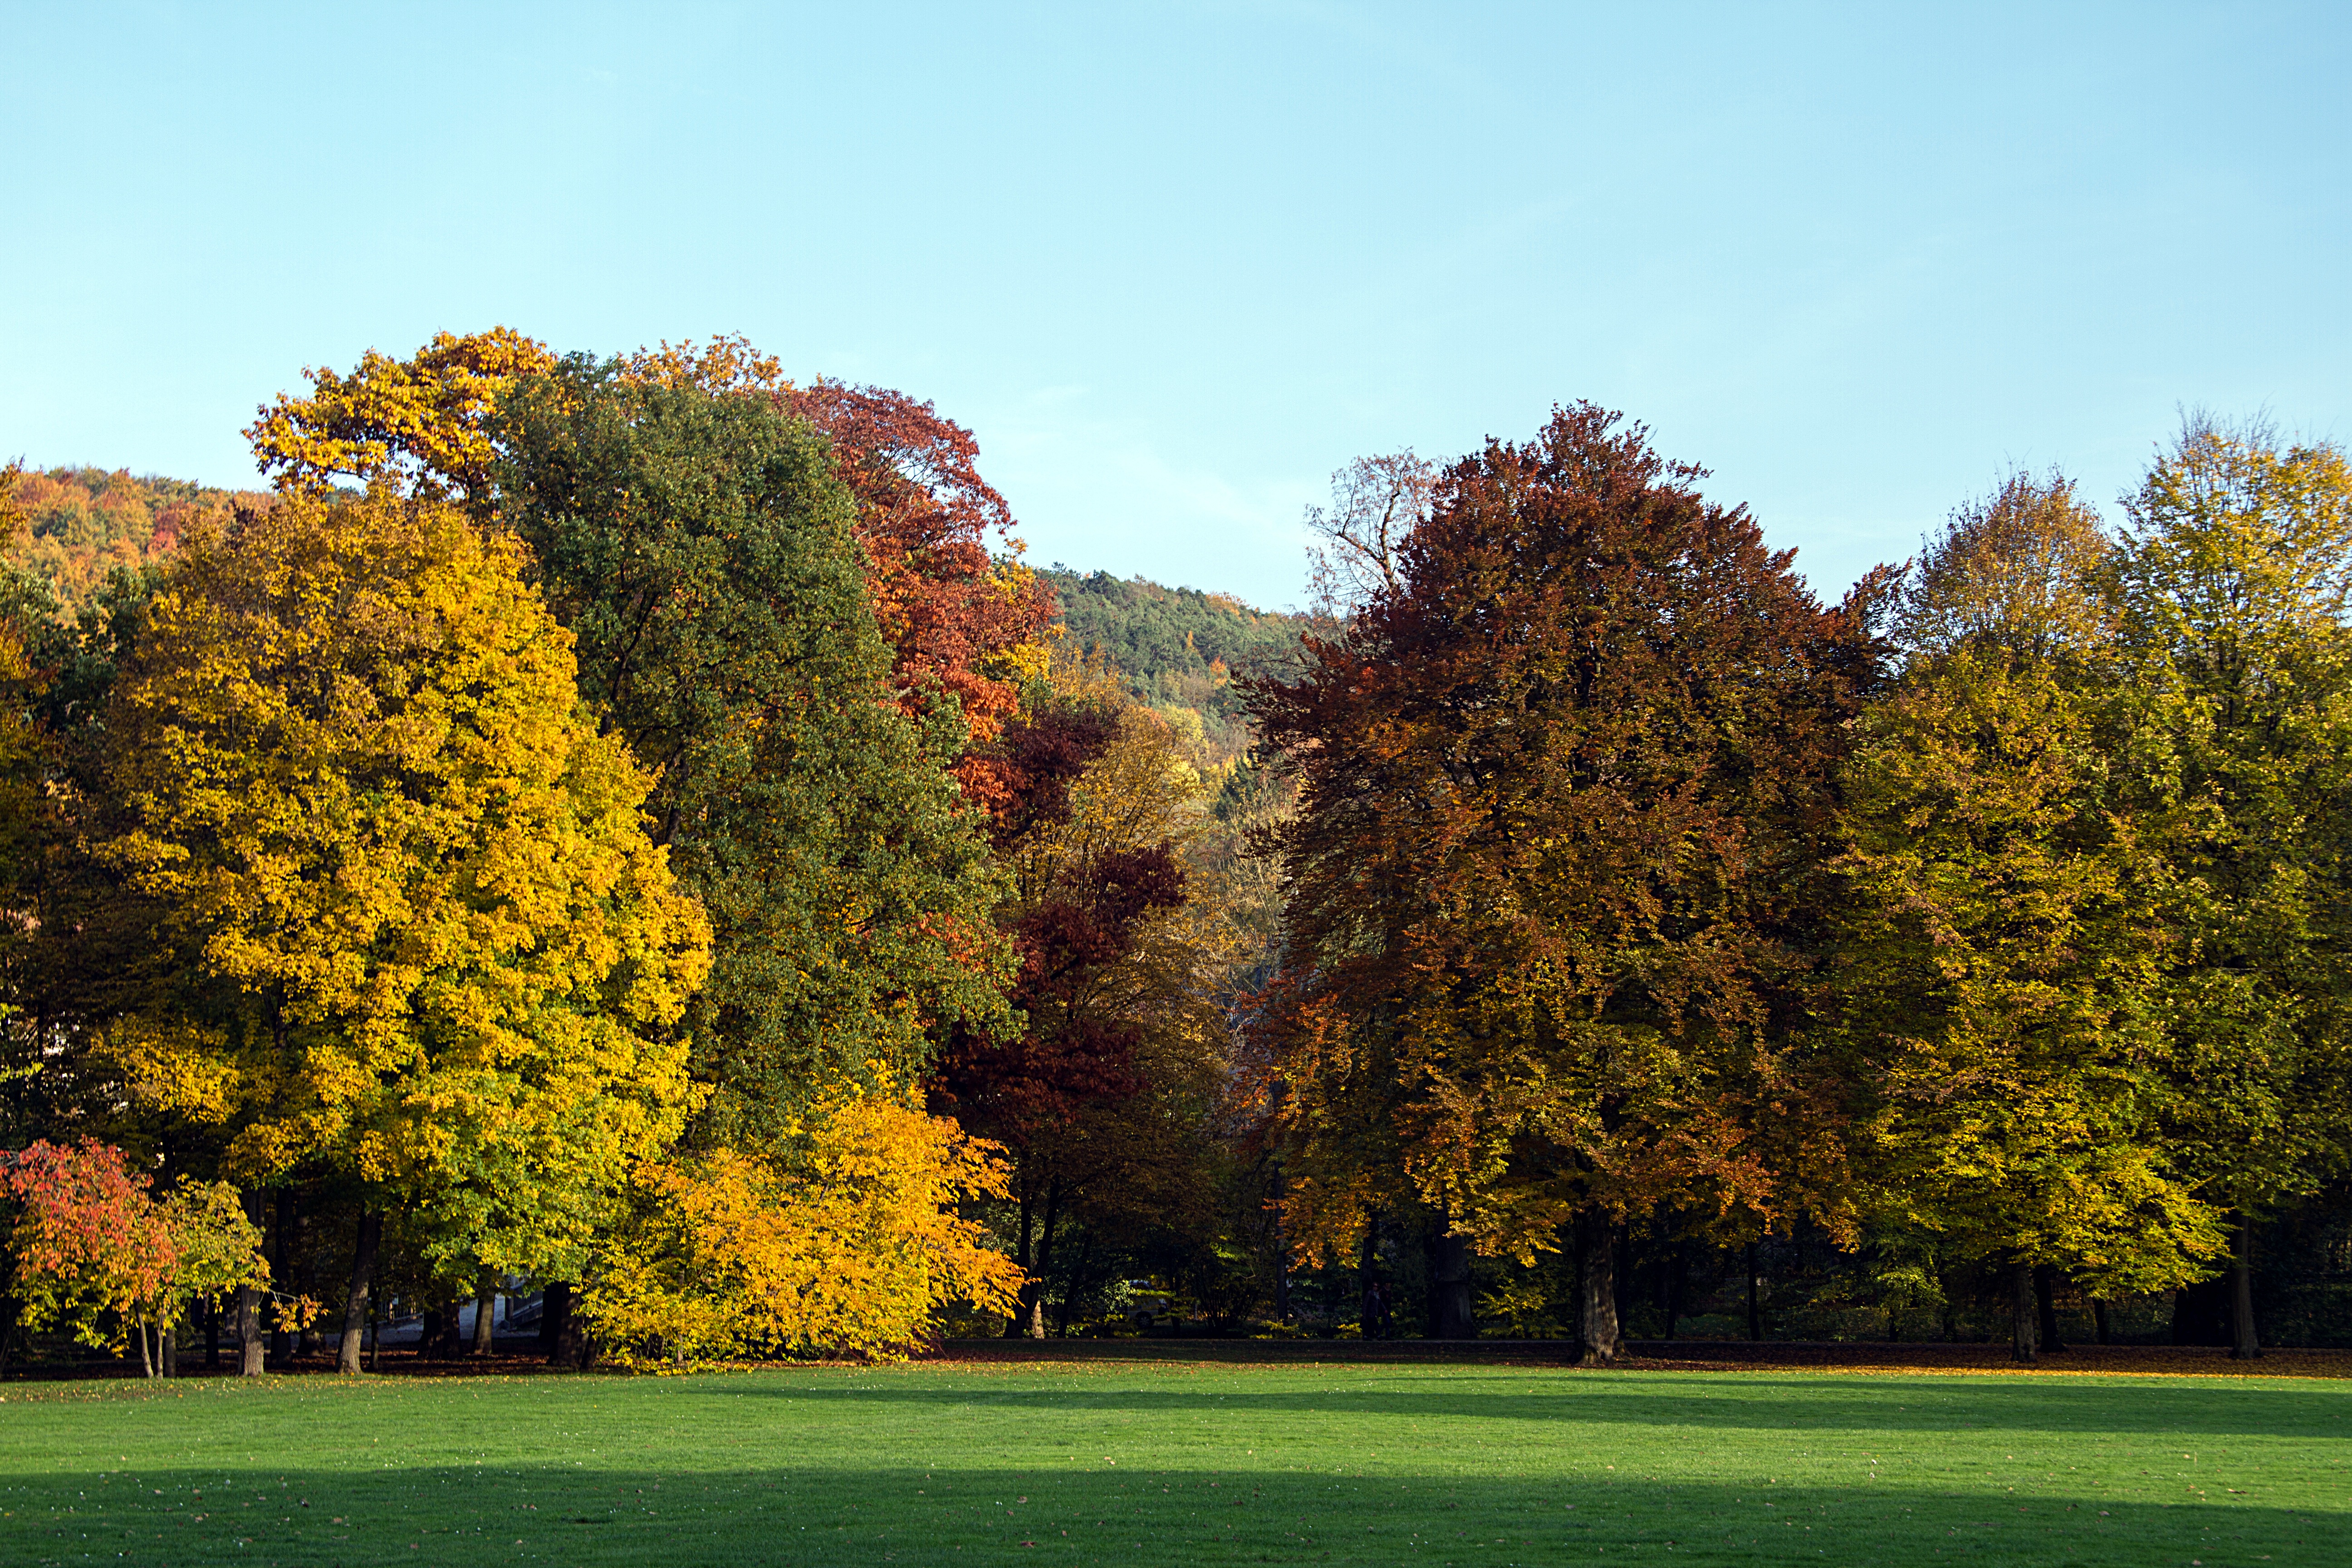
landscape, tree, nature, grass, plant, lawn, meadow, leaf, flower, autumn, park, garden, season, farbenspiel, autumn mood, deciduous tree, leaves, woodland, october, fall color, fall leaves, golden autumn, autumn colours, golden october, rural area, woody plant, luitpold park bad kissingen